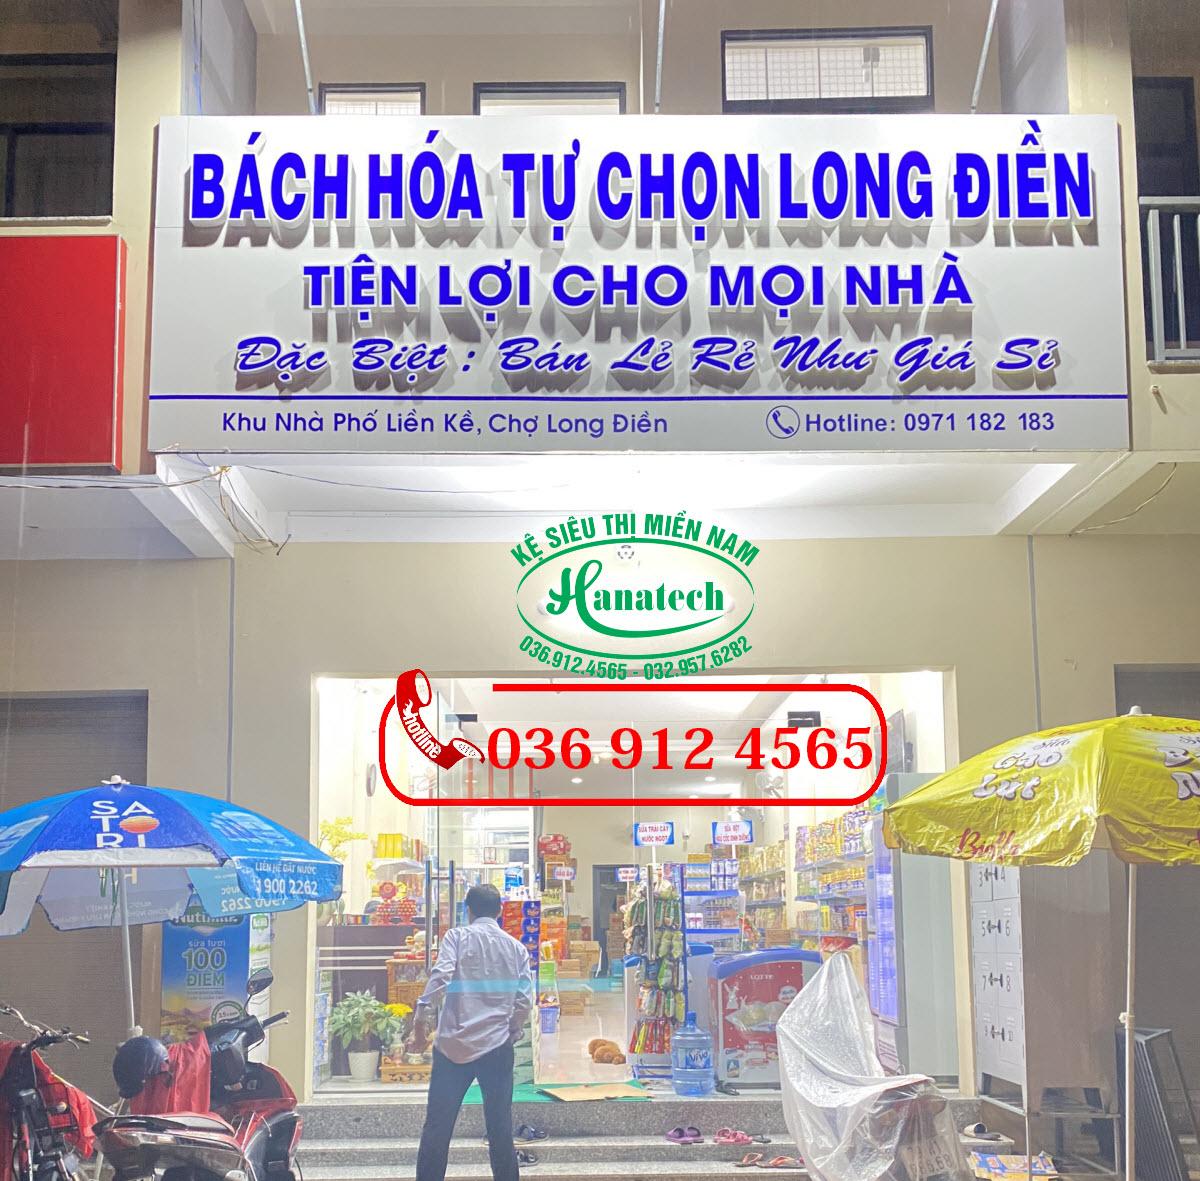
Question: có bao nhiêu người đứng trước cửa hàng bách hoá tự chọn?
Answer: có một người đứng trước cửa hàng bách hoá tự chọn